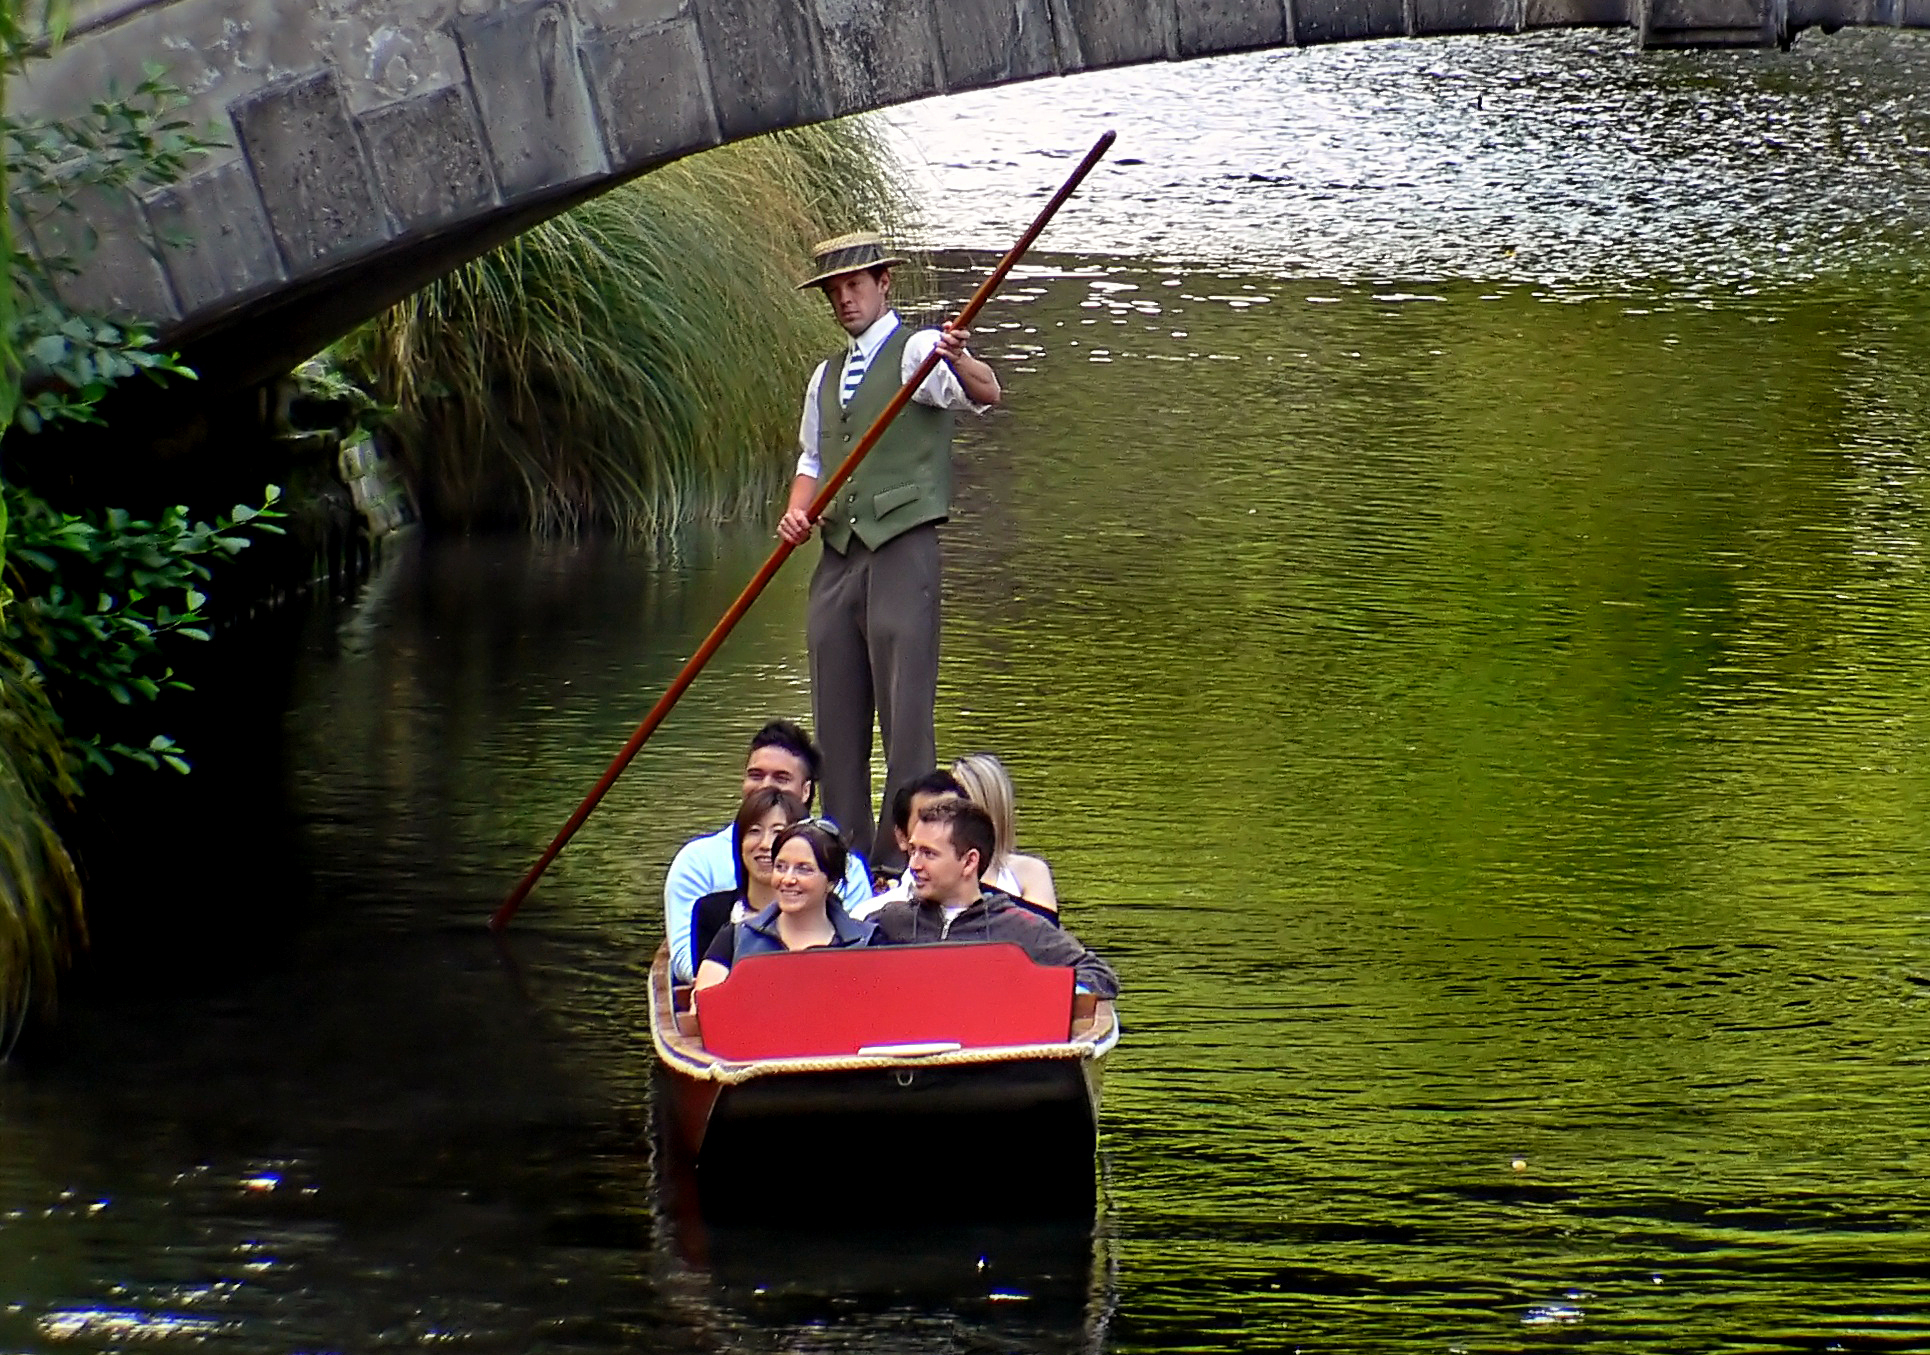
water, architecture, boat, river, canoe, reflection, vehicle, sightseeing, waterway, boating, christchurch, punting, avonriver, streetsofmine, watercraft rowing